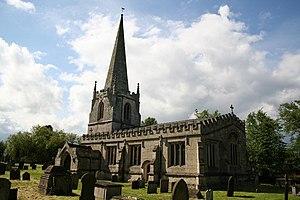
Plusieurs églises sont ou ont été dédiées à saint Wilfrid, évêque northumbrien de la fin du VIIᵉ siècle mort en 709 ou 710.